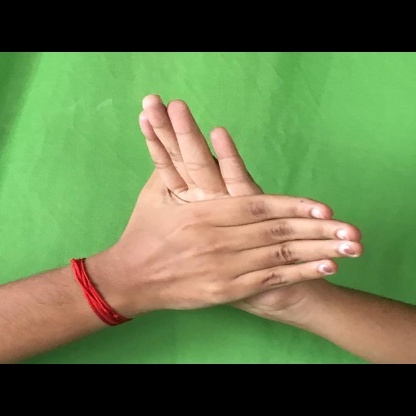
Mudra: Chakra